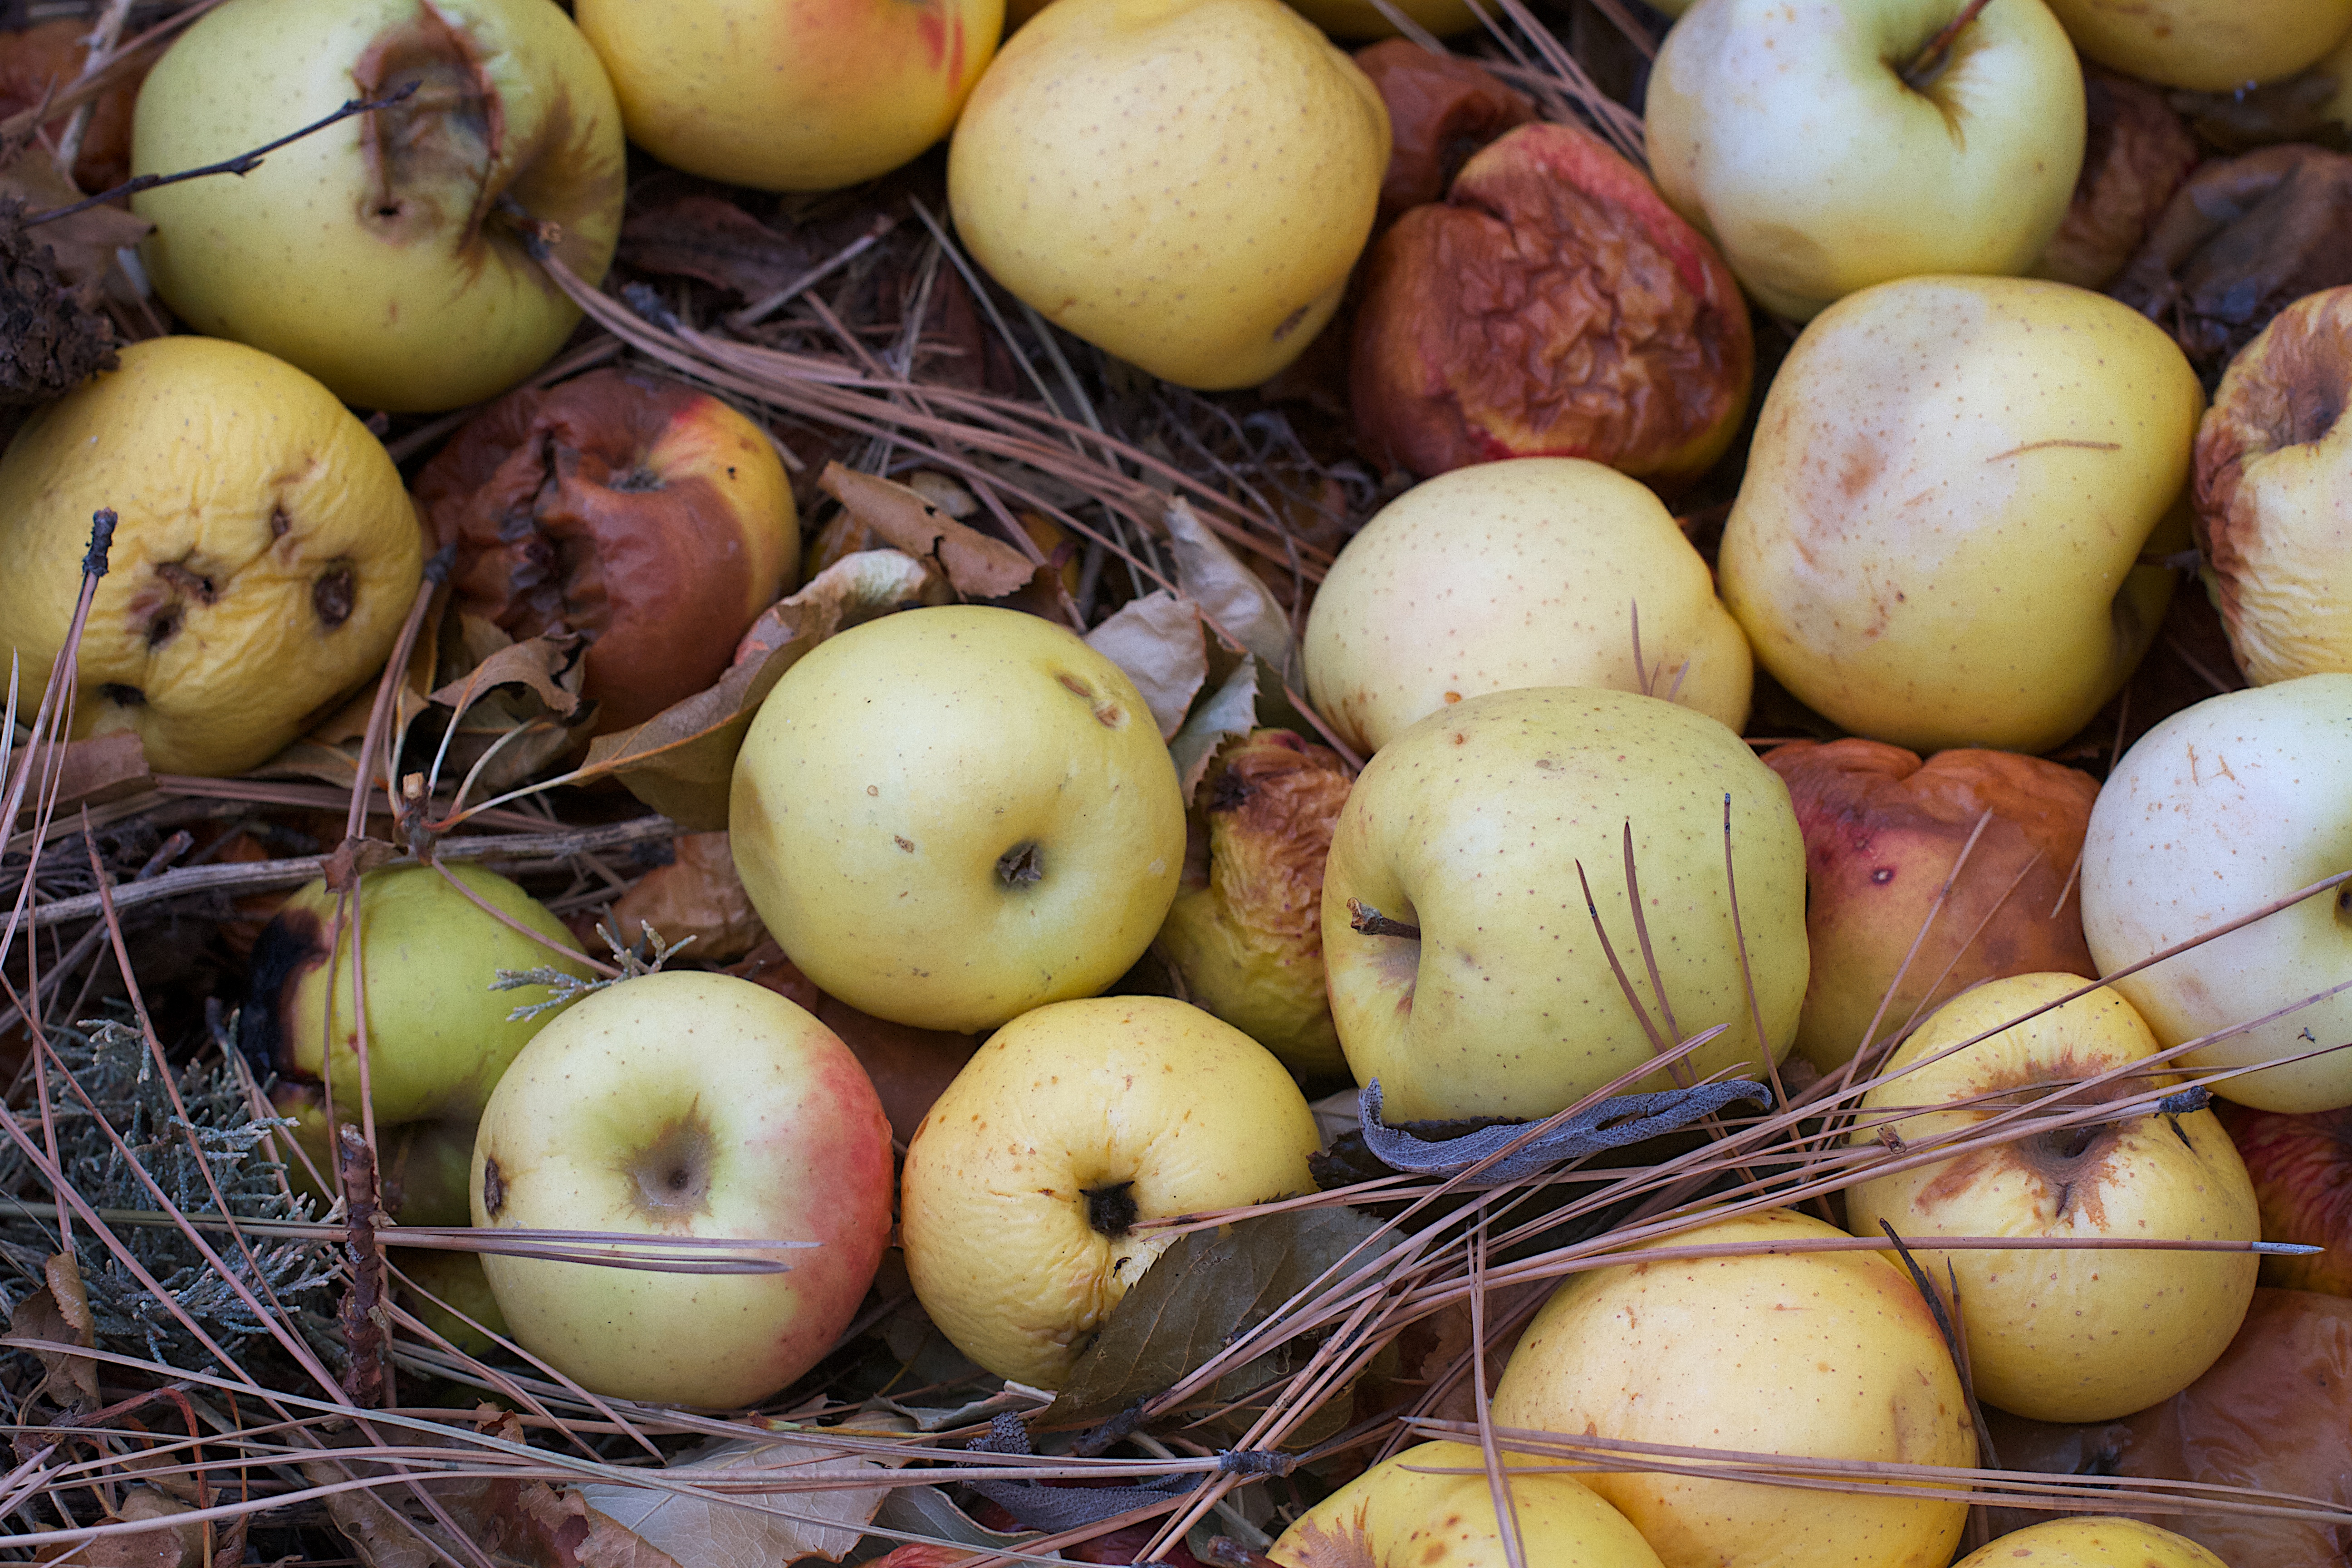
apple, plant, fruit, food, produce, vegetable, coconut, cool image, flowering plant, shallot, land plant, potato and tomato genus